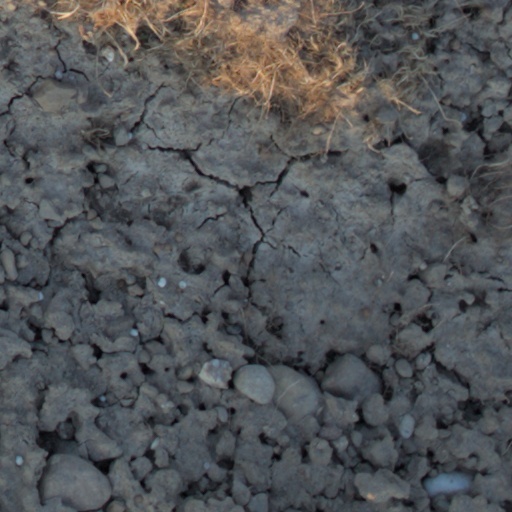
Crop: wheat